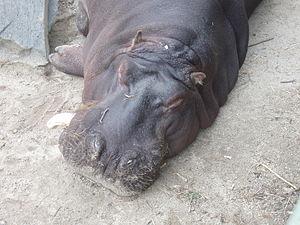
Le Zoo de Dublin est un parc zoologique irlandais, situé dans la capitale, Dublin, au sein du Phoenix Park. Ouvert en 1831, il couvre aujourd'hui plus de 28 hectares de ce parc. Il est la propriété de la Société Zoologique d'Irlande, tout comme l'autre zoo irlandais, le Fota Wildlife Park, situé dans le comté de Cork.